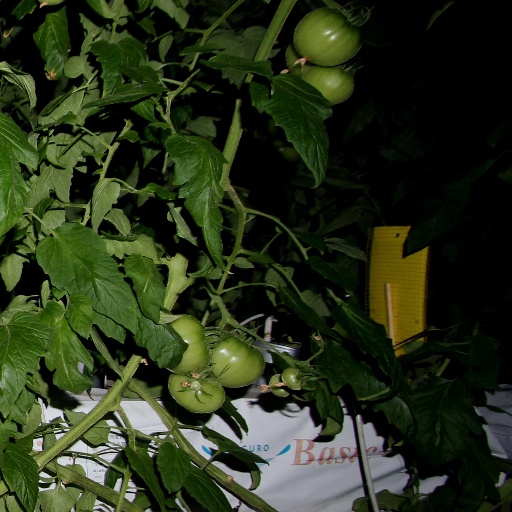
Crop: tomato